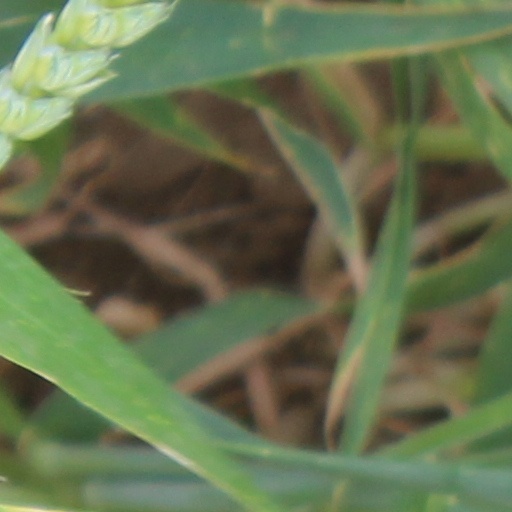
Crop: wheat